Jo-Wilfried Tsonga

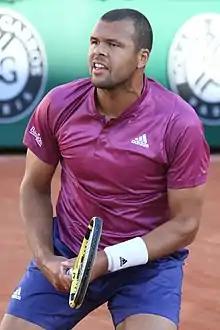
Tsonga at the 2021 French Open

Jo-Wilfried Tsonga (born 17 April 1985) is a French former professional tennis player. He was ranked as high as world No. 5 by the Association of Tennis Professionals (ATP), which he achieved in February 2012. Tsonga won 18 singles titles on the ATP Tour, including two Masters 1000 titles.